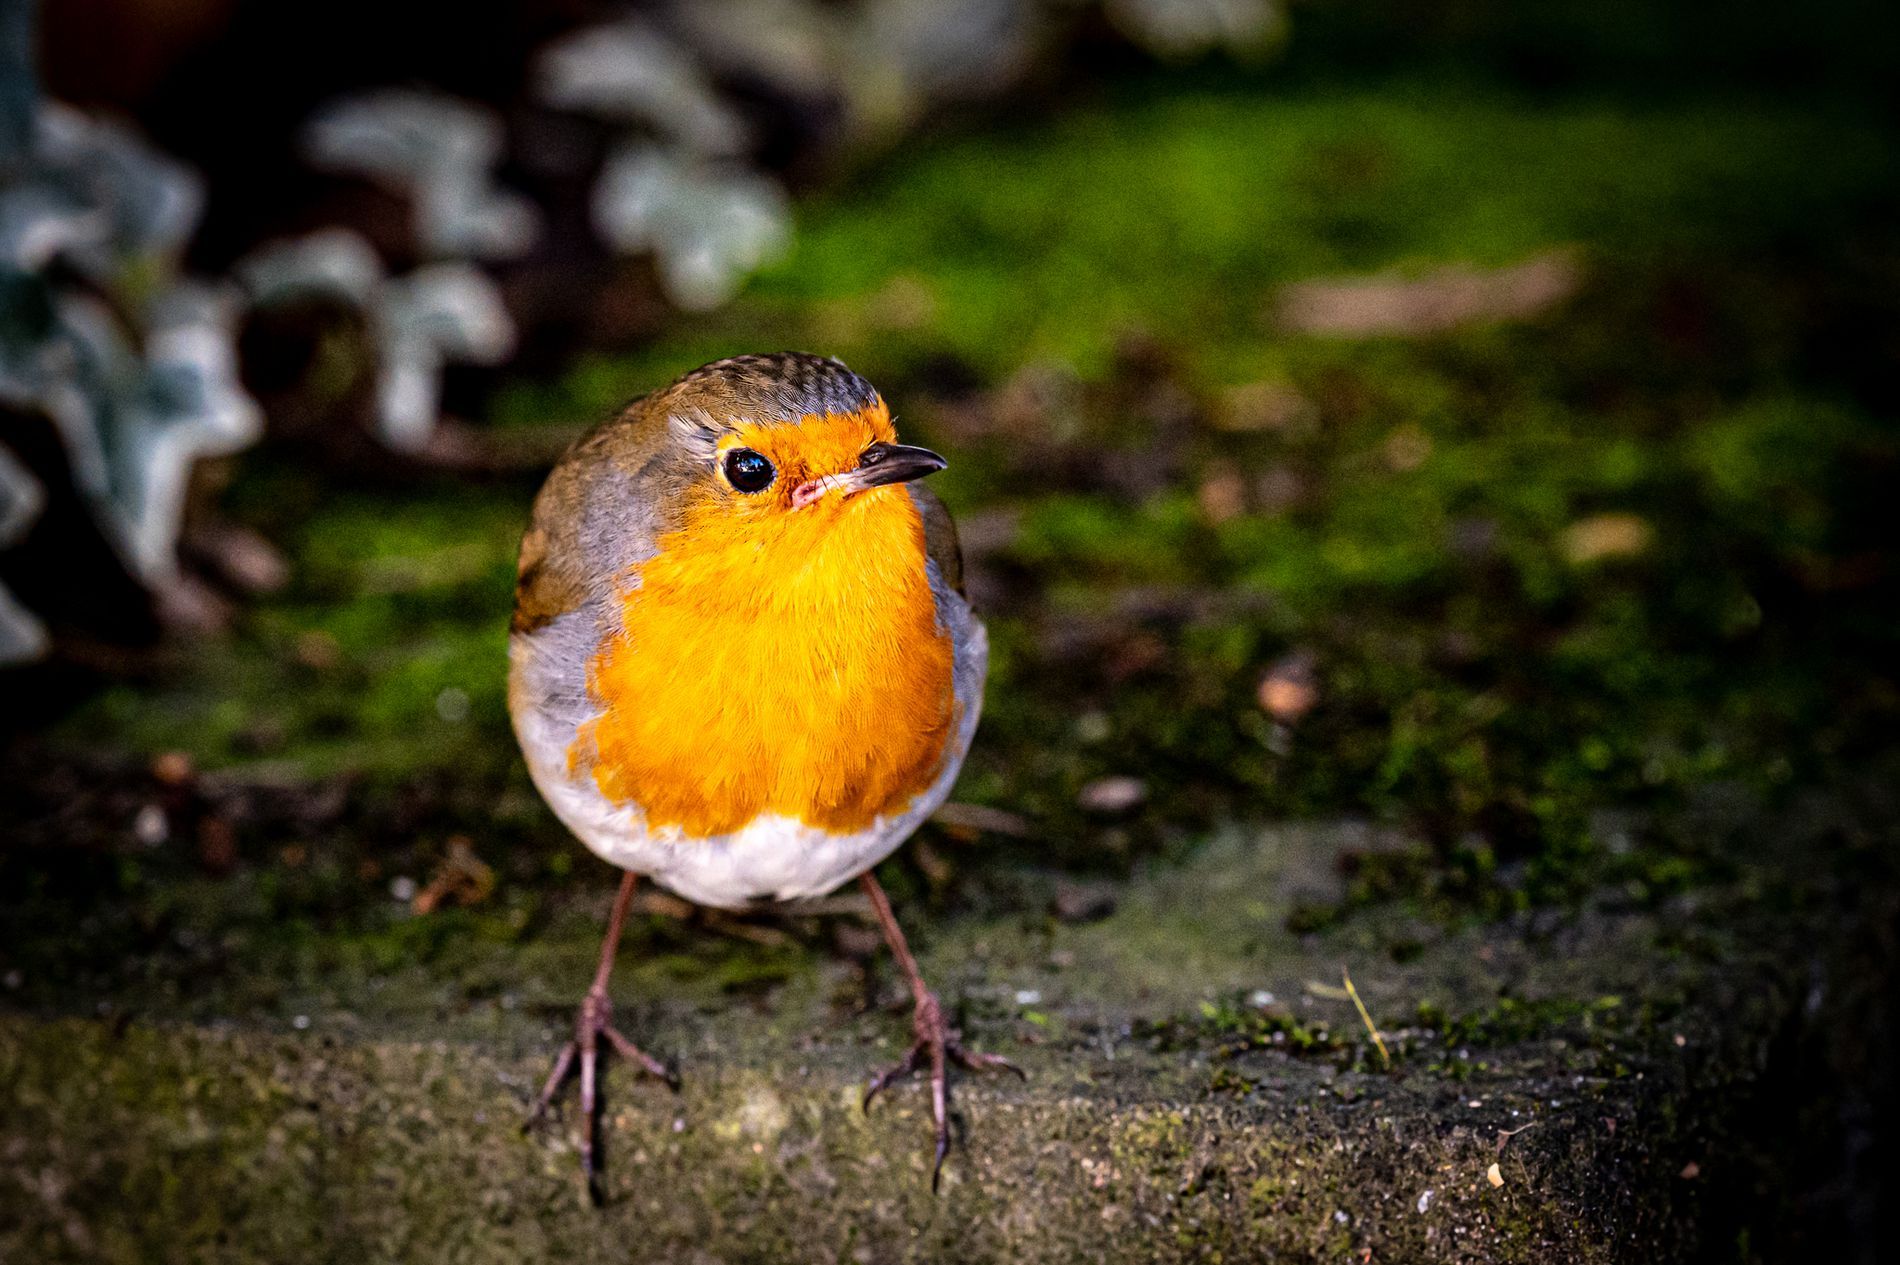
Small Robin on Mossy Ground
A small robin with a bright orange chest stands on mossy ground, surrounded by soft green and earthy tones.
Taken at eye level, the photo shows a robin standing on mossy ground. The background is soft and green, and the light makes the bird stand out gently, giving the scene a quiet, peaceful feel.
Labels: Animal, Bird, Robin, Finch, Beak, Blurred Background, Ground, Moss
Camera: NIKON CORPORATION NIKON Z 6_2
Lens: NIKKOR Z 70-180mm f/2.8
Aperture: F6.3
Exposure: 1/400 sec
ISO: 5600
Focal length: 180.0 mm